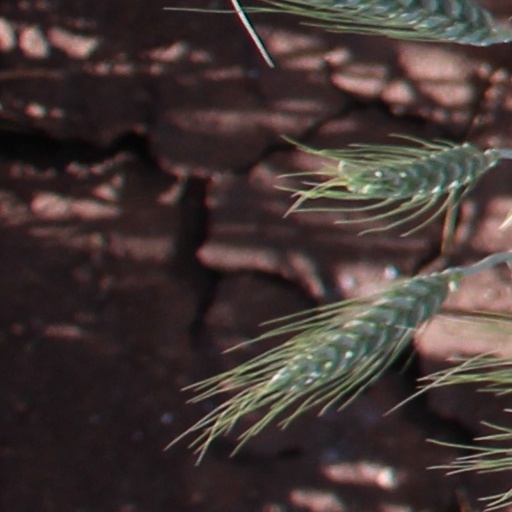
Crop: wheat